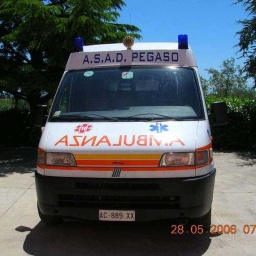
Label: ambulance